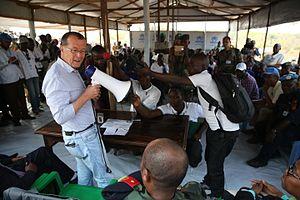
Le camp de réfugiés de Lusenda est un camp de réfugiés burundais situé en République démocratique du Congo. Créé début 2015 et administré par le UNHCR, il comptait 21 191 habitants au 1ᵉʳ septembre 2016 selon l'UNHCR.